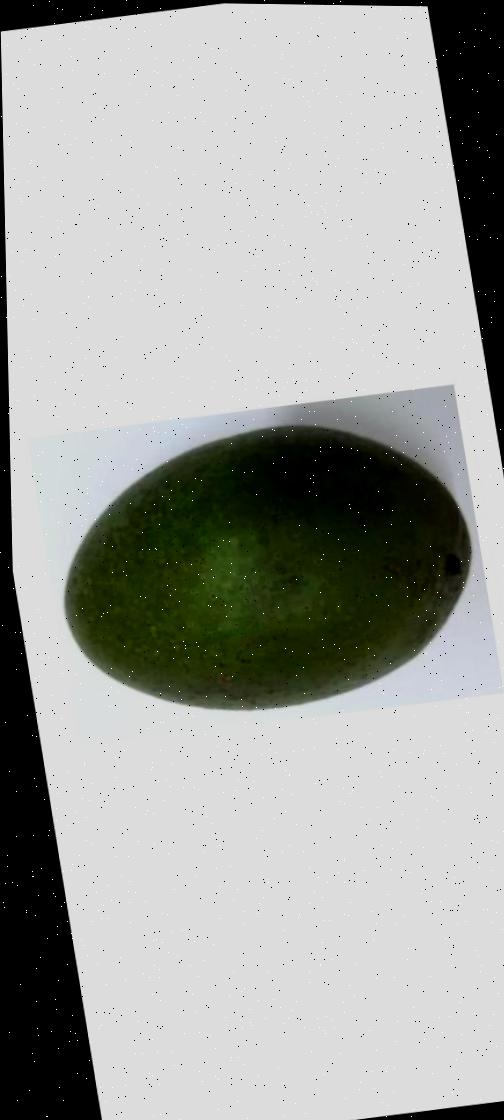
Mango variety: Ashshina Zhinuk